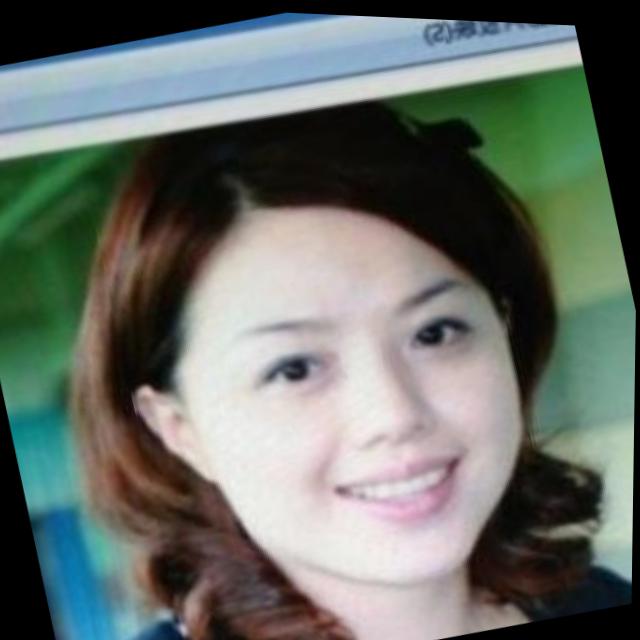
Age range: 21-44